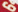
Number: 6